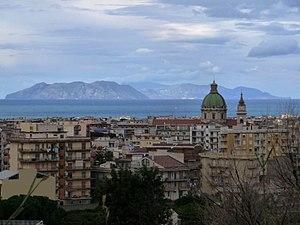
La basilique de Barcellona Pozzo di Gotto ou église Saint-Sébastien ou église de Barcellona Pozzo di Gotto, nom complet Basilique Mineure Saint-Sébastien, est située sur la place du Duomo de la ville de Barcellona Pozzo di Gotto, dans la province de Messine, en Sicile.
Barcellona Pozzo di Gotto est une ville italienne d'environ 41 000 habitants, située en Sicile, dans la province de Messine dont elle est la deuxième plus grande ville après la capitale de la province : Messine.